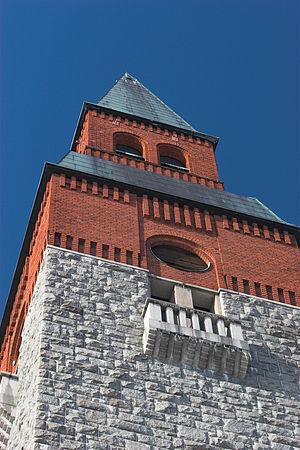
Armas Eliel Lindgren est un architecte et professeur d'architecture finlandais.